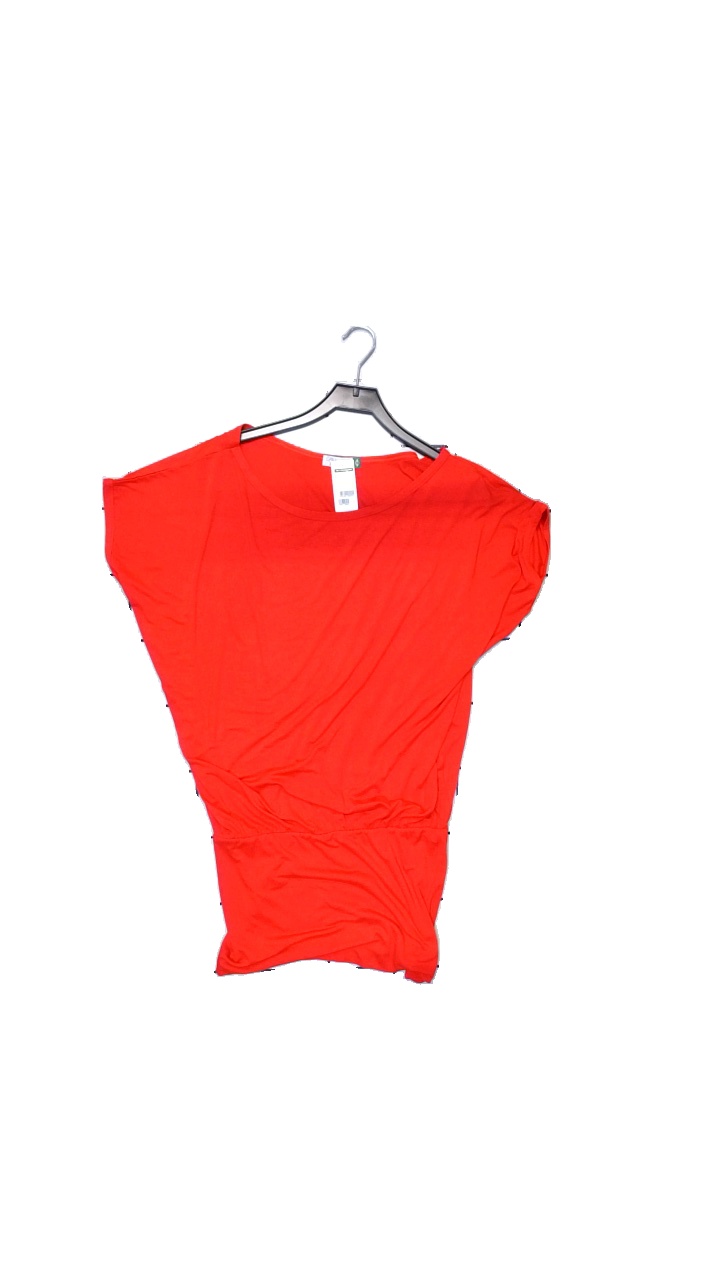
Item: Dress (Ladies)
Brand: Cap Collection
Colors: Red
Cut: Loose, Long
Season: Summer
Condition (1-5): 4
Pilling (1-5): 5
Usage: Reuse
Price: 50-100